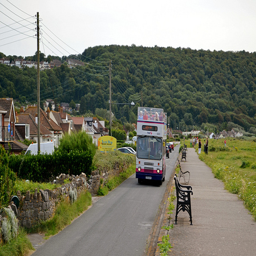
a car that is going down a small street
A two level truck driving down a street.
a large haul van travels down the savannah
A double decker bus driving along a country road.
A double deck tour bus riding with people down a street.